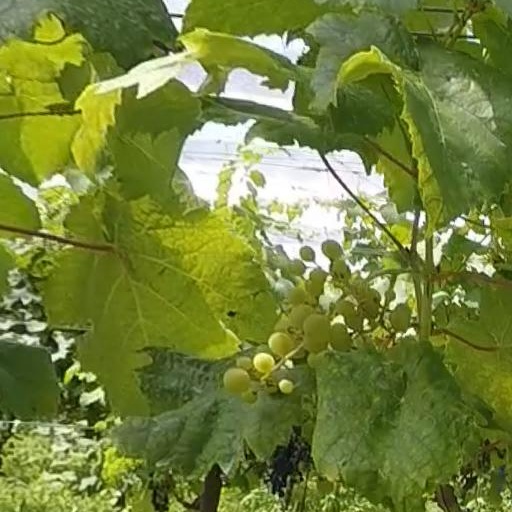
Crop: grape